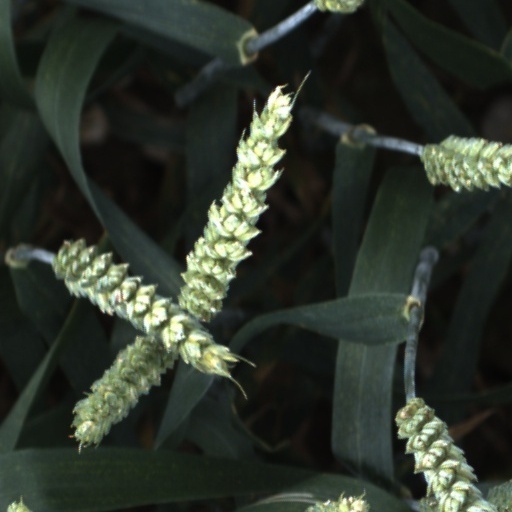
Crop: wheat